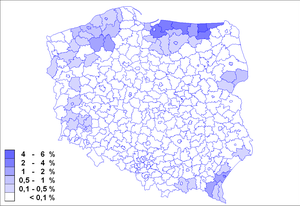
L'Europe centrale est la région s'étendant au cœur du continent européen. Elle désigne un espace dont les contours flous et variables ne coïncident pas toujours avec les frontières des pays concernés. D'après les définitions, variant tant selon les auteurs que les époques, cinq à vingt-et-un États actuels peuvent être considérés comme centreuropéens. Au-delà de considérations strictement géographiques, l'Europe centrale désigne un ensemble partageant une trajectoire historique commune, laquelle a façonné un héritage culturel et politique singulier.
Les Lemkos, sont un petit groupe ethnolinguistique, quantitativement et territorialement, qui traditionnellement se disent Rusnaks.